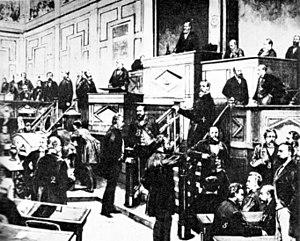
Le Reichstag [ʁajʃstaɡ] était l’assemblée parlementaire représentant le peuple allemand dans son ensemble sous l’Empire allemand, de 1871 à 1918 ; il a été créé en 1867 pour la Confédération de l’Allemagne du Nord et maintenu lors de la transformation constitutionnelle de 1871. Il est un des symboles de l'unité allemande avec le Kaiser, il en est également le principal organe démocratique. Communément avec la chambre haute, le Bundesrat, il exerce le pouvoir législatif et vote le budget de l'Empire. Il dispose certes d'un certain pouvoir de contrôle sur l'exécutif et peut attirer l'attention de l'opinion publique sur certains points, il n'en reste pas moins qu'il reste largement tributaire des choix du gouvernement et du chancelier impérial en particulier. Ainsi ce dernier n'est pas nommé par le parlement et n'a pas besoin de sa confiance. À l'inverse, il dispose d'un pouvoir de dissolution face au Reichstag. Toutes ses séances sont publiques.